List of mammals of Italy

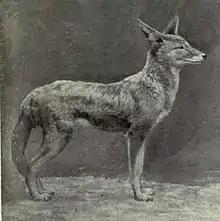
European jackal

There are over 260 species of carnivorans, the majority of which eat meat as their primary dietary item. They have a characteristic skull shape and dentition.